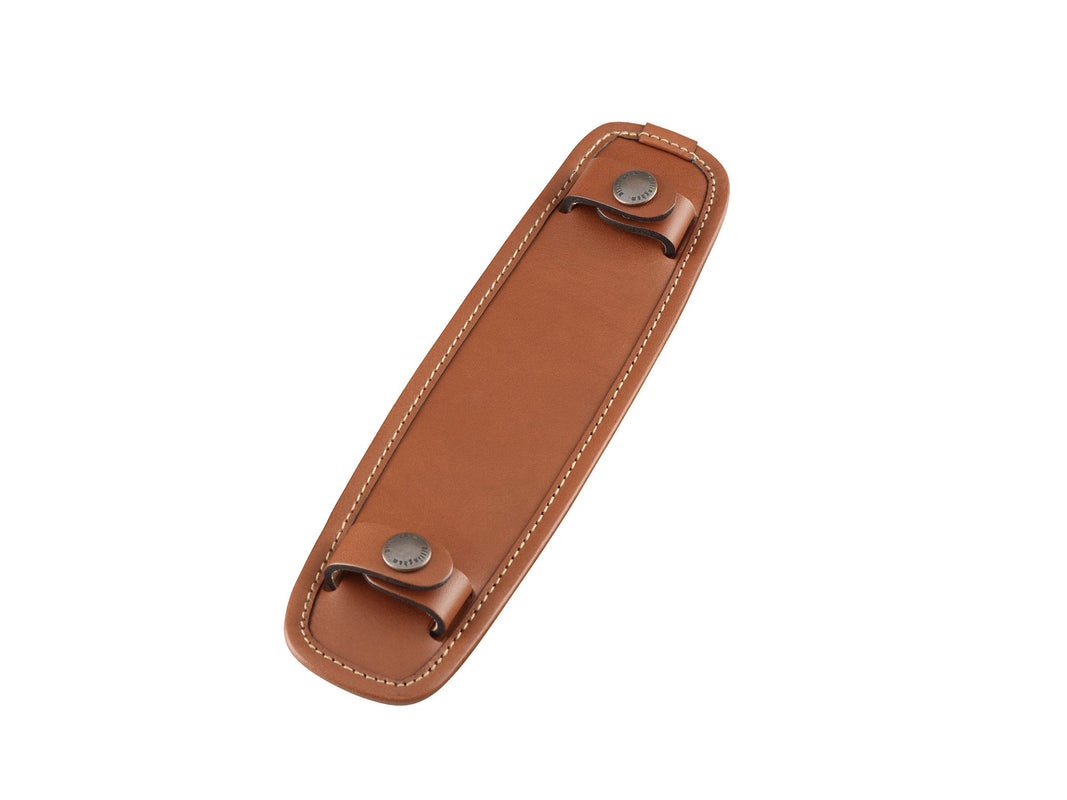
Billingham SP40 Shoulder Pad - Tan Leather with Antique Studs
Billingham SP40 Shoulder Pad - Tan Leather with Antique Studs Make carrying your bag more comfortable with our easily attachable Shoulder Pads. Available in a selection of leather colours and choose from an option of a non-slip base or additional padding. Made in England with real leather. The Billingham SP40 Shoulder Pad is an accessory designed to enhance the comfort and support of carrying your camera bag or other heavy equipment. SP40 Shoulder Pads feature high density closed cell foam padding that helps the pad mould to your shoulder for a more comfortable fit. They also have a mild non-slip finish. The SP40 Shoulder Pads only fit bags with 38mm (1.5 inch) wide shoulder slings. Bags that are compatible with the SP40 Shoulder Pad are: S2, S3, S4, Hadley Digital, Hadley Small, Hadley Small Pro, Hadley Pro, Hadley Pro 2020, Hadley Large, 225, 335, F5.6, F2.8, F1.4, F8, L2 ('Alice'), Weekender, Overnighter, Thomas SP40 Shoulder Pads have dense padding with a mild non-slip base Oversized padded leather and closed cell foam shoulder pad 3.0mm top grain leather with neoprene gripper and press stud attachment Compatible with 1.5" (38 mm) Billingham shoulder straps Slings that are compatible with the SP50 Shoulder Pad are: H1 Sling CRAFTMANSHIP Real, full-grain, vegetable tanned leather Solid brass fixings 5-year manufacturers guarantee Made in England Specifications Billingham SP40 Shoulder Pad - Tan Leather with Antique Studs Compatibility Warranty BILLINGHAM 5-YEAR MANUFACTURER WARRANTY Billingham Bags come with a Manufacturer Warranty for a period of 10 Years from the date of purchase with the following terms and conditions. The Billingham Manufacturer Warranty covers material and manufacturing defects existing at the time of the purchase and during the first 5 Years. The Billingham Manufacturer Warranty only comes into force if a proof of purchase is presented during the warranty period, you will have the right to have any manufacturing defect repaired free of charge. The Billingham Manufacturer Warranty is ONLY applicable to Billingham Bags purchased from Authorised Dealers within Australia. The Billingham Manufacturer Warranty does not cover normal wear and tear or deterioration as well as scratches or breakages due to physical damage, water or fire damage, loss, or theft. For warranty claims or inquires please contact: A: Unit 5, 37 Charlotte Street, Campsie NSW 2194 P: +61 2 8599 2858 E: sales@kudoscameras.com.au Aftercare CLEANING AND CARE Billingham bags are designed to grow old gracefully! Professional photographers usually prefer a well-worn, battle-scarred Billingham to a new clean version; however, you may wish to reduce the grime level on your Billingham so here are a few tips: Remove any padded inserts, dividers and the base foam. DON'T put your Billingham into a washing machine; the detergent will almost certainly ruin the leather. DON'T dry clean your Billingham. Place the bag on a draining board and wash the bag with warm soapy water, using a nail brush on stubborn areas of dirt (don't submerge the bag in the water). Wash all soap away with clear water and allow to dry naturally (airing cupboard) or at least without too much heat. Excessive heat might affect the Stormblock waterproofing or the leather. Also, DON'T put the bag in a tumble dryer or equivalent device. When the bag is dry carefully apply leather dressing to the binding and leather areas. We recommend Mars oil or Nikwax. Try not to mark the canvas when you are applying the dressing. The canvas is tough, the dyestuff resistant and Billingham Stormblock waterproofing is incredible, but hard scrubbing might lighten the colour and excessive heat or exposure to acids (such as battery acid) might spoil the Stormblock so please go carefully! PLEASE NOTE: When storing the bag, we would strongly recommend that you make sure the bag is dry first and is stored in a clean and dry place to prevent bad smells or mould developing. Storing it in a shed or garage is usually a bad idea. The cleaning instructions for removable padded inserts and dividers are the same as for the bags themselves above. We would especially recommend against petroleum-based shoe polishes for treating the leather as they can cause the leather to dry out over time.
Brand: Billingham
Category: Cameras & Optics > Camera & Optic Accessories > Camera Parts & Accessories > Camera Straps > Shoulder Straps